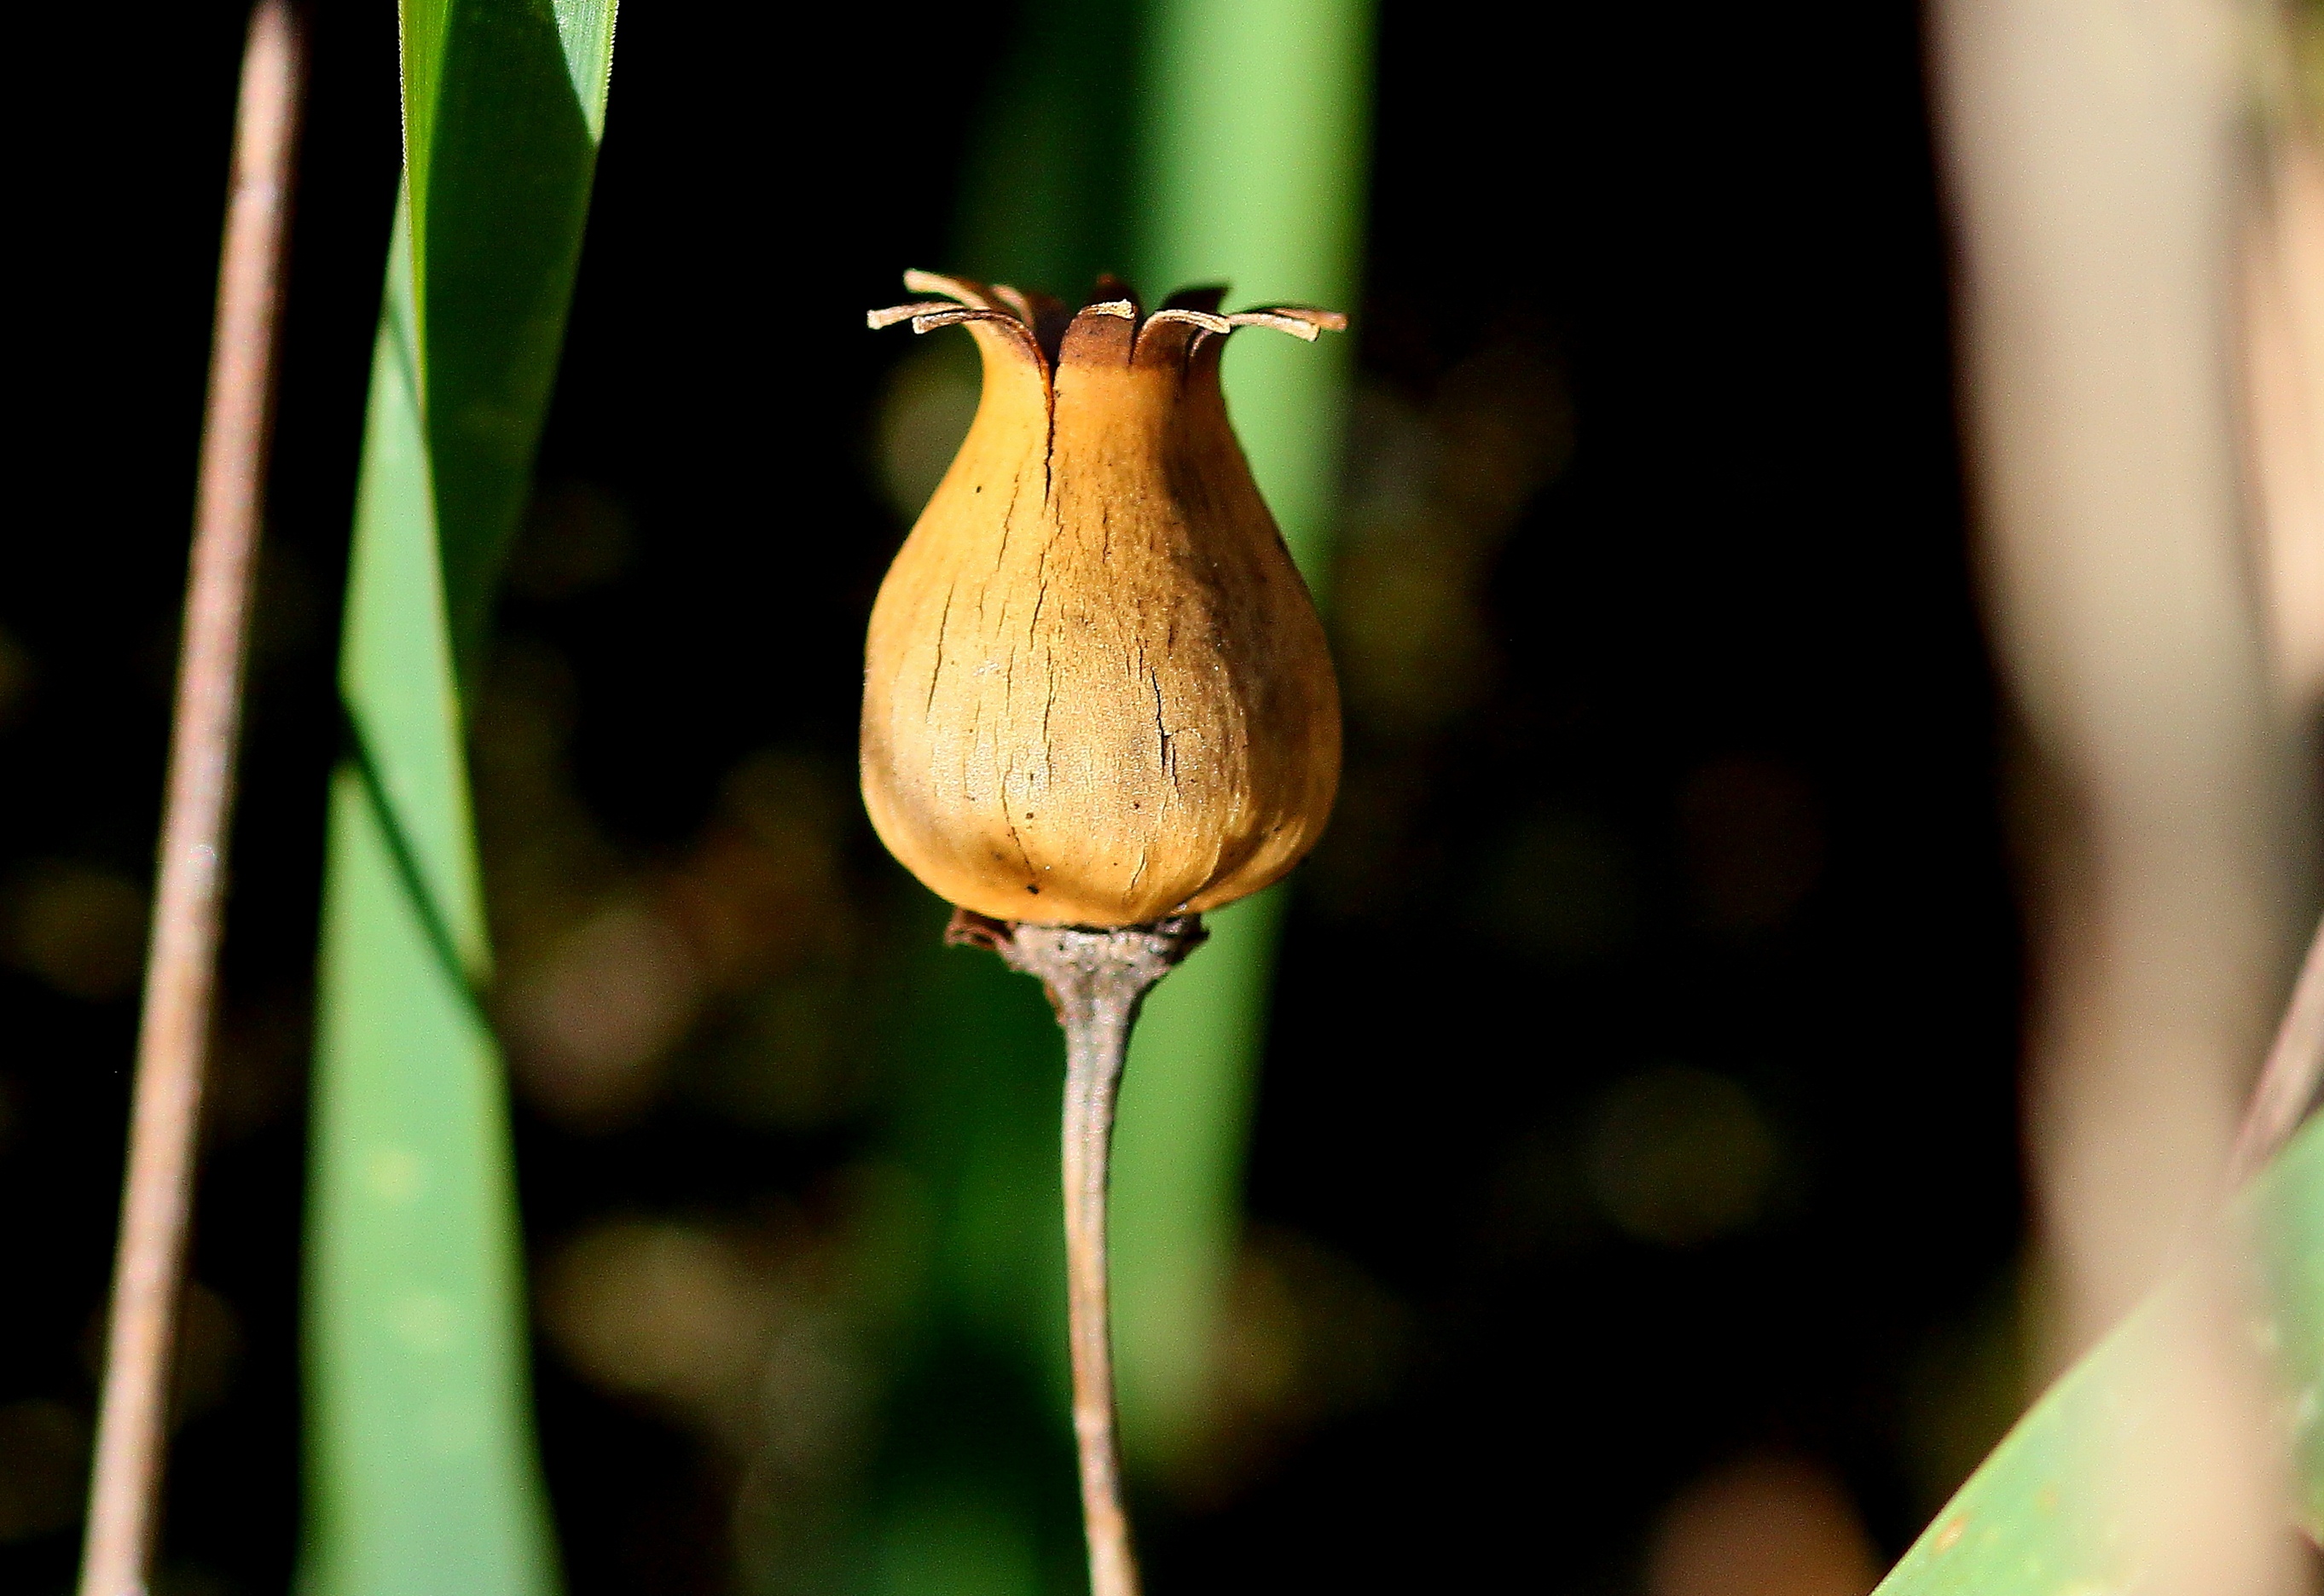
nature, grass, plant, photography, leaf, flower, green, produce, macro, botany, yellow, flora, flowers, close up, 100mm, naturaleza, flores, ggl1, gaby1, canoneos550d, macro photography, grass family, plant stem